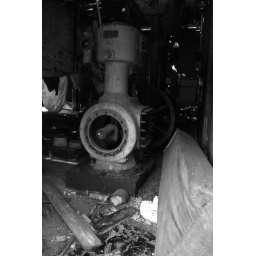
Building near the train bridge where someone is squatting. Myrtle Ave, Jacksonville, FL